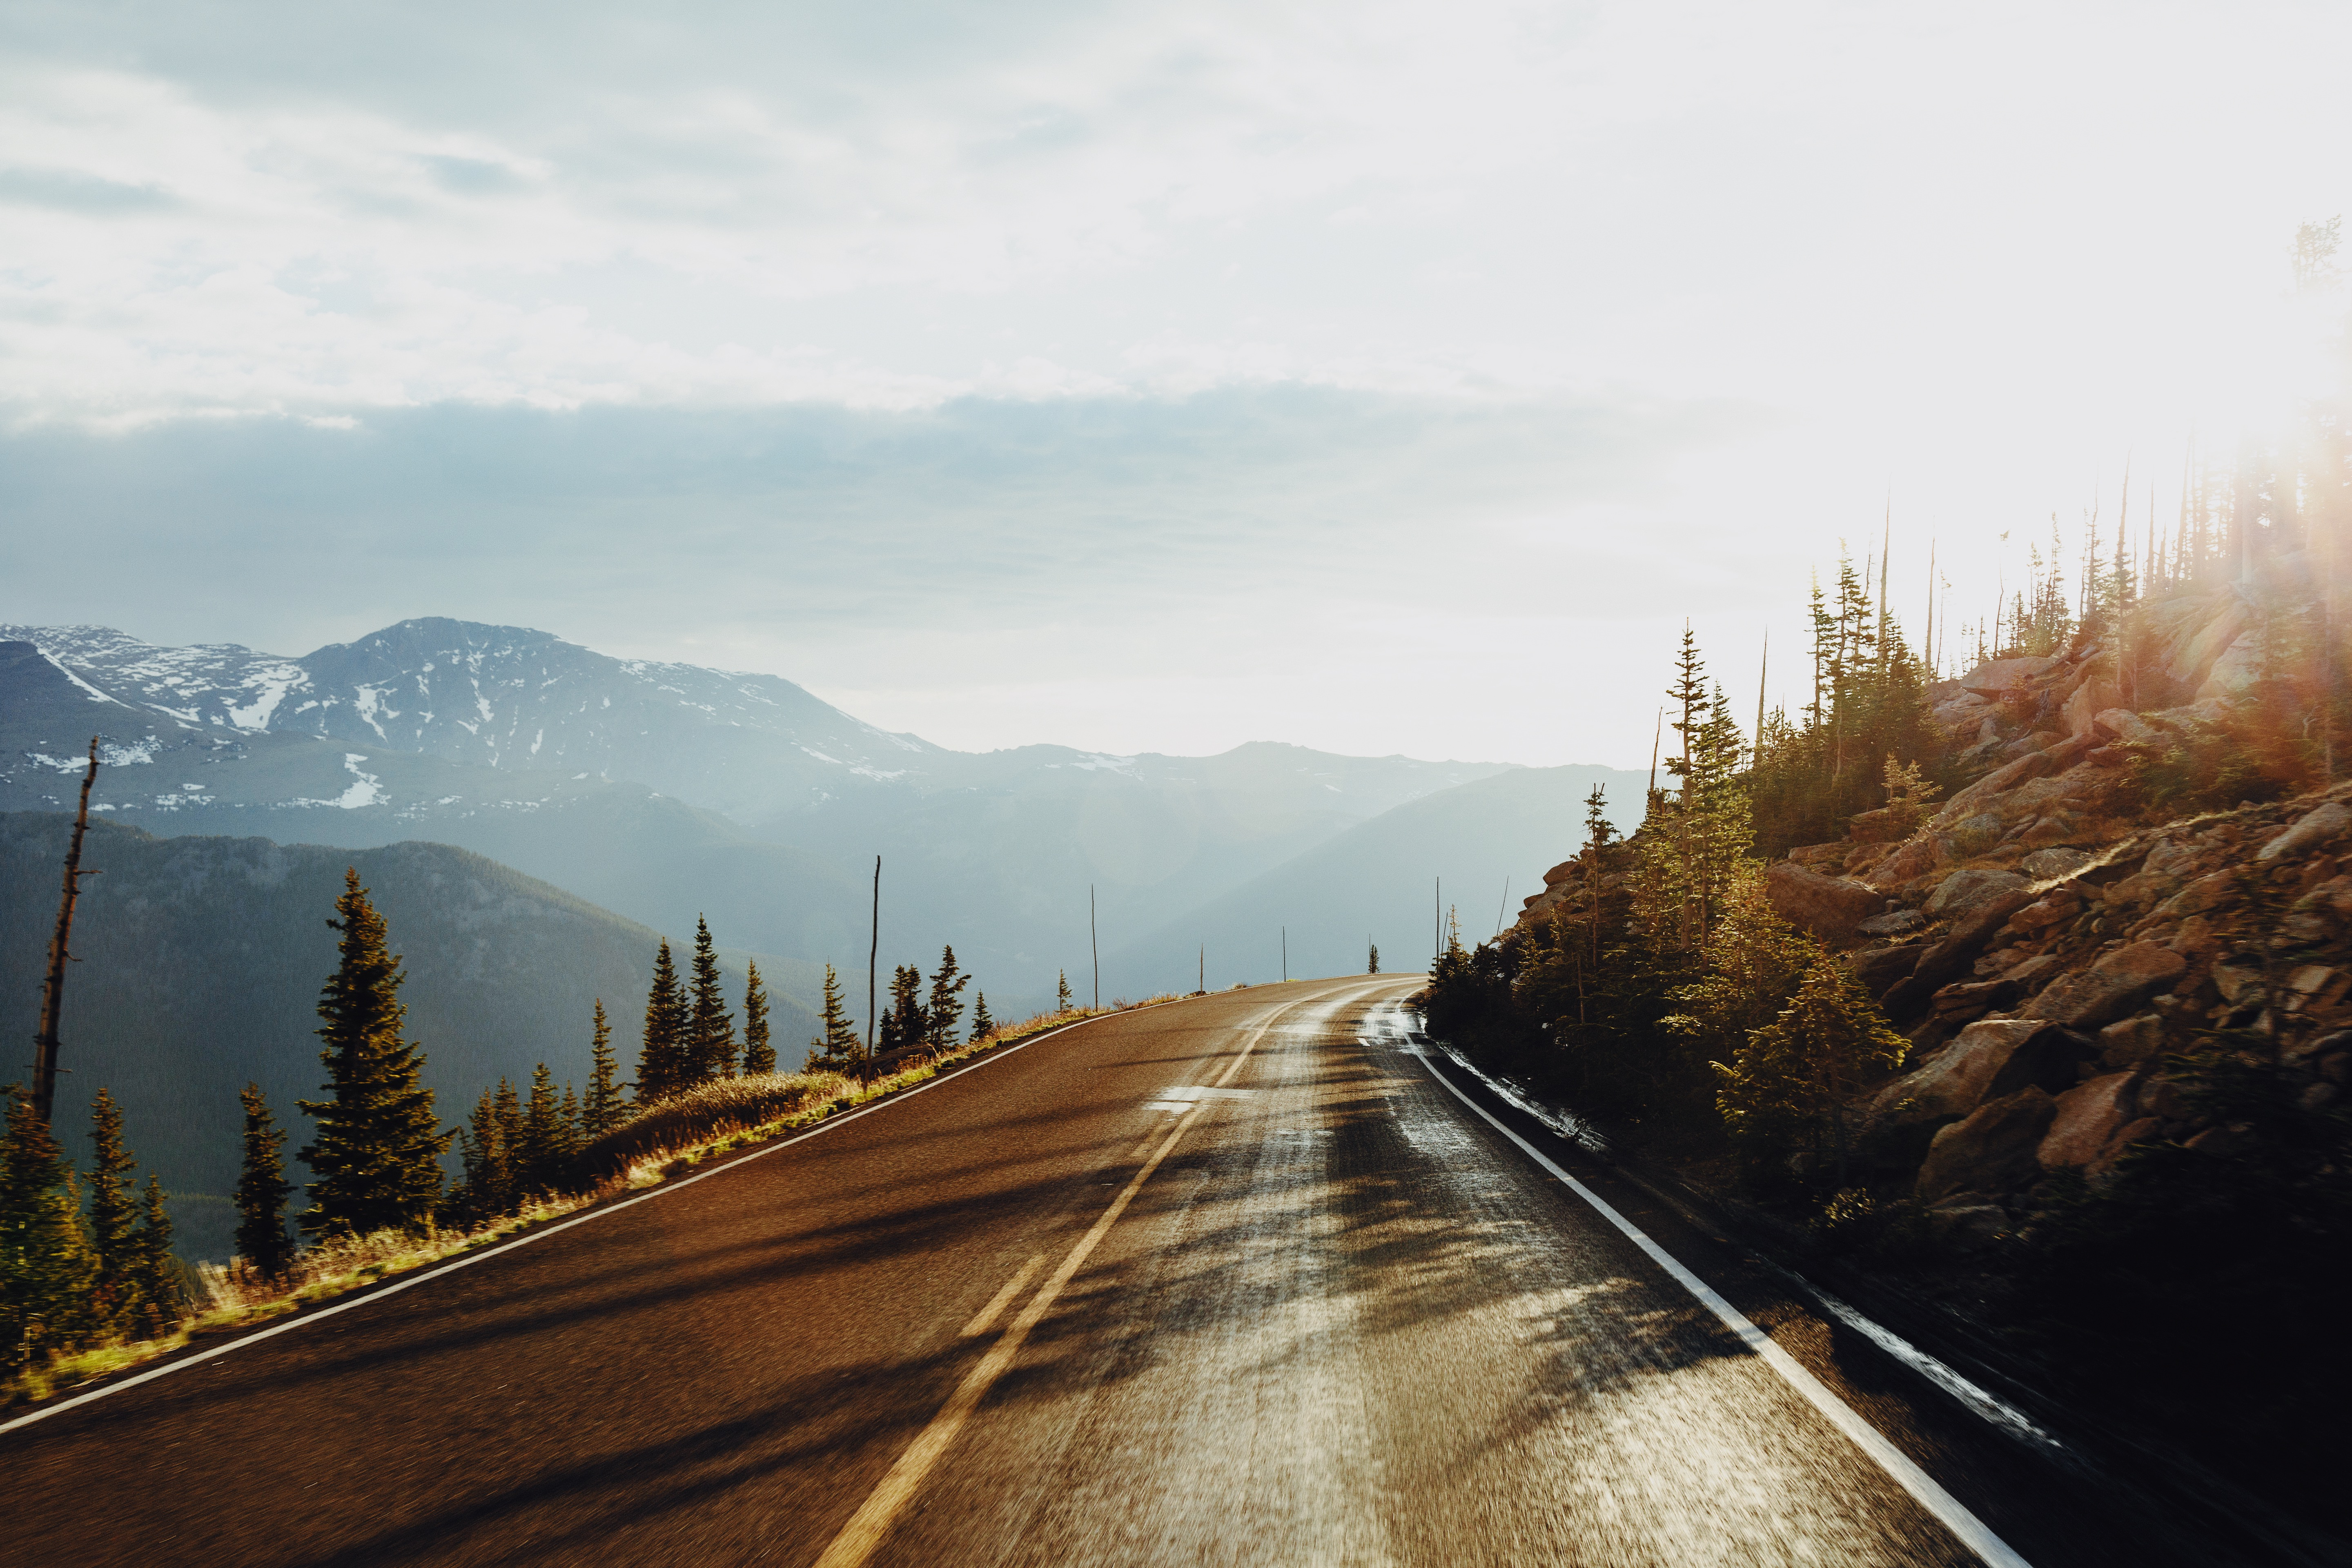
landscape, tree, nature, mountain, snow, winter, cloud, road, mist, sunlight, morning, hill, highway, mountain range, evening, autumn, weather, season, road trip, infrastructure, rural area, mountain pass, atmospheric phenomenon, mountainous landforms